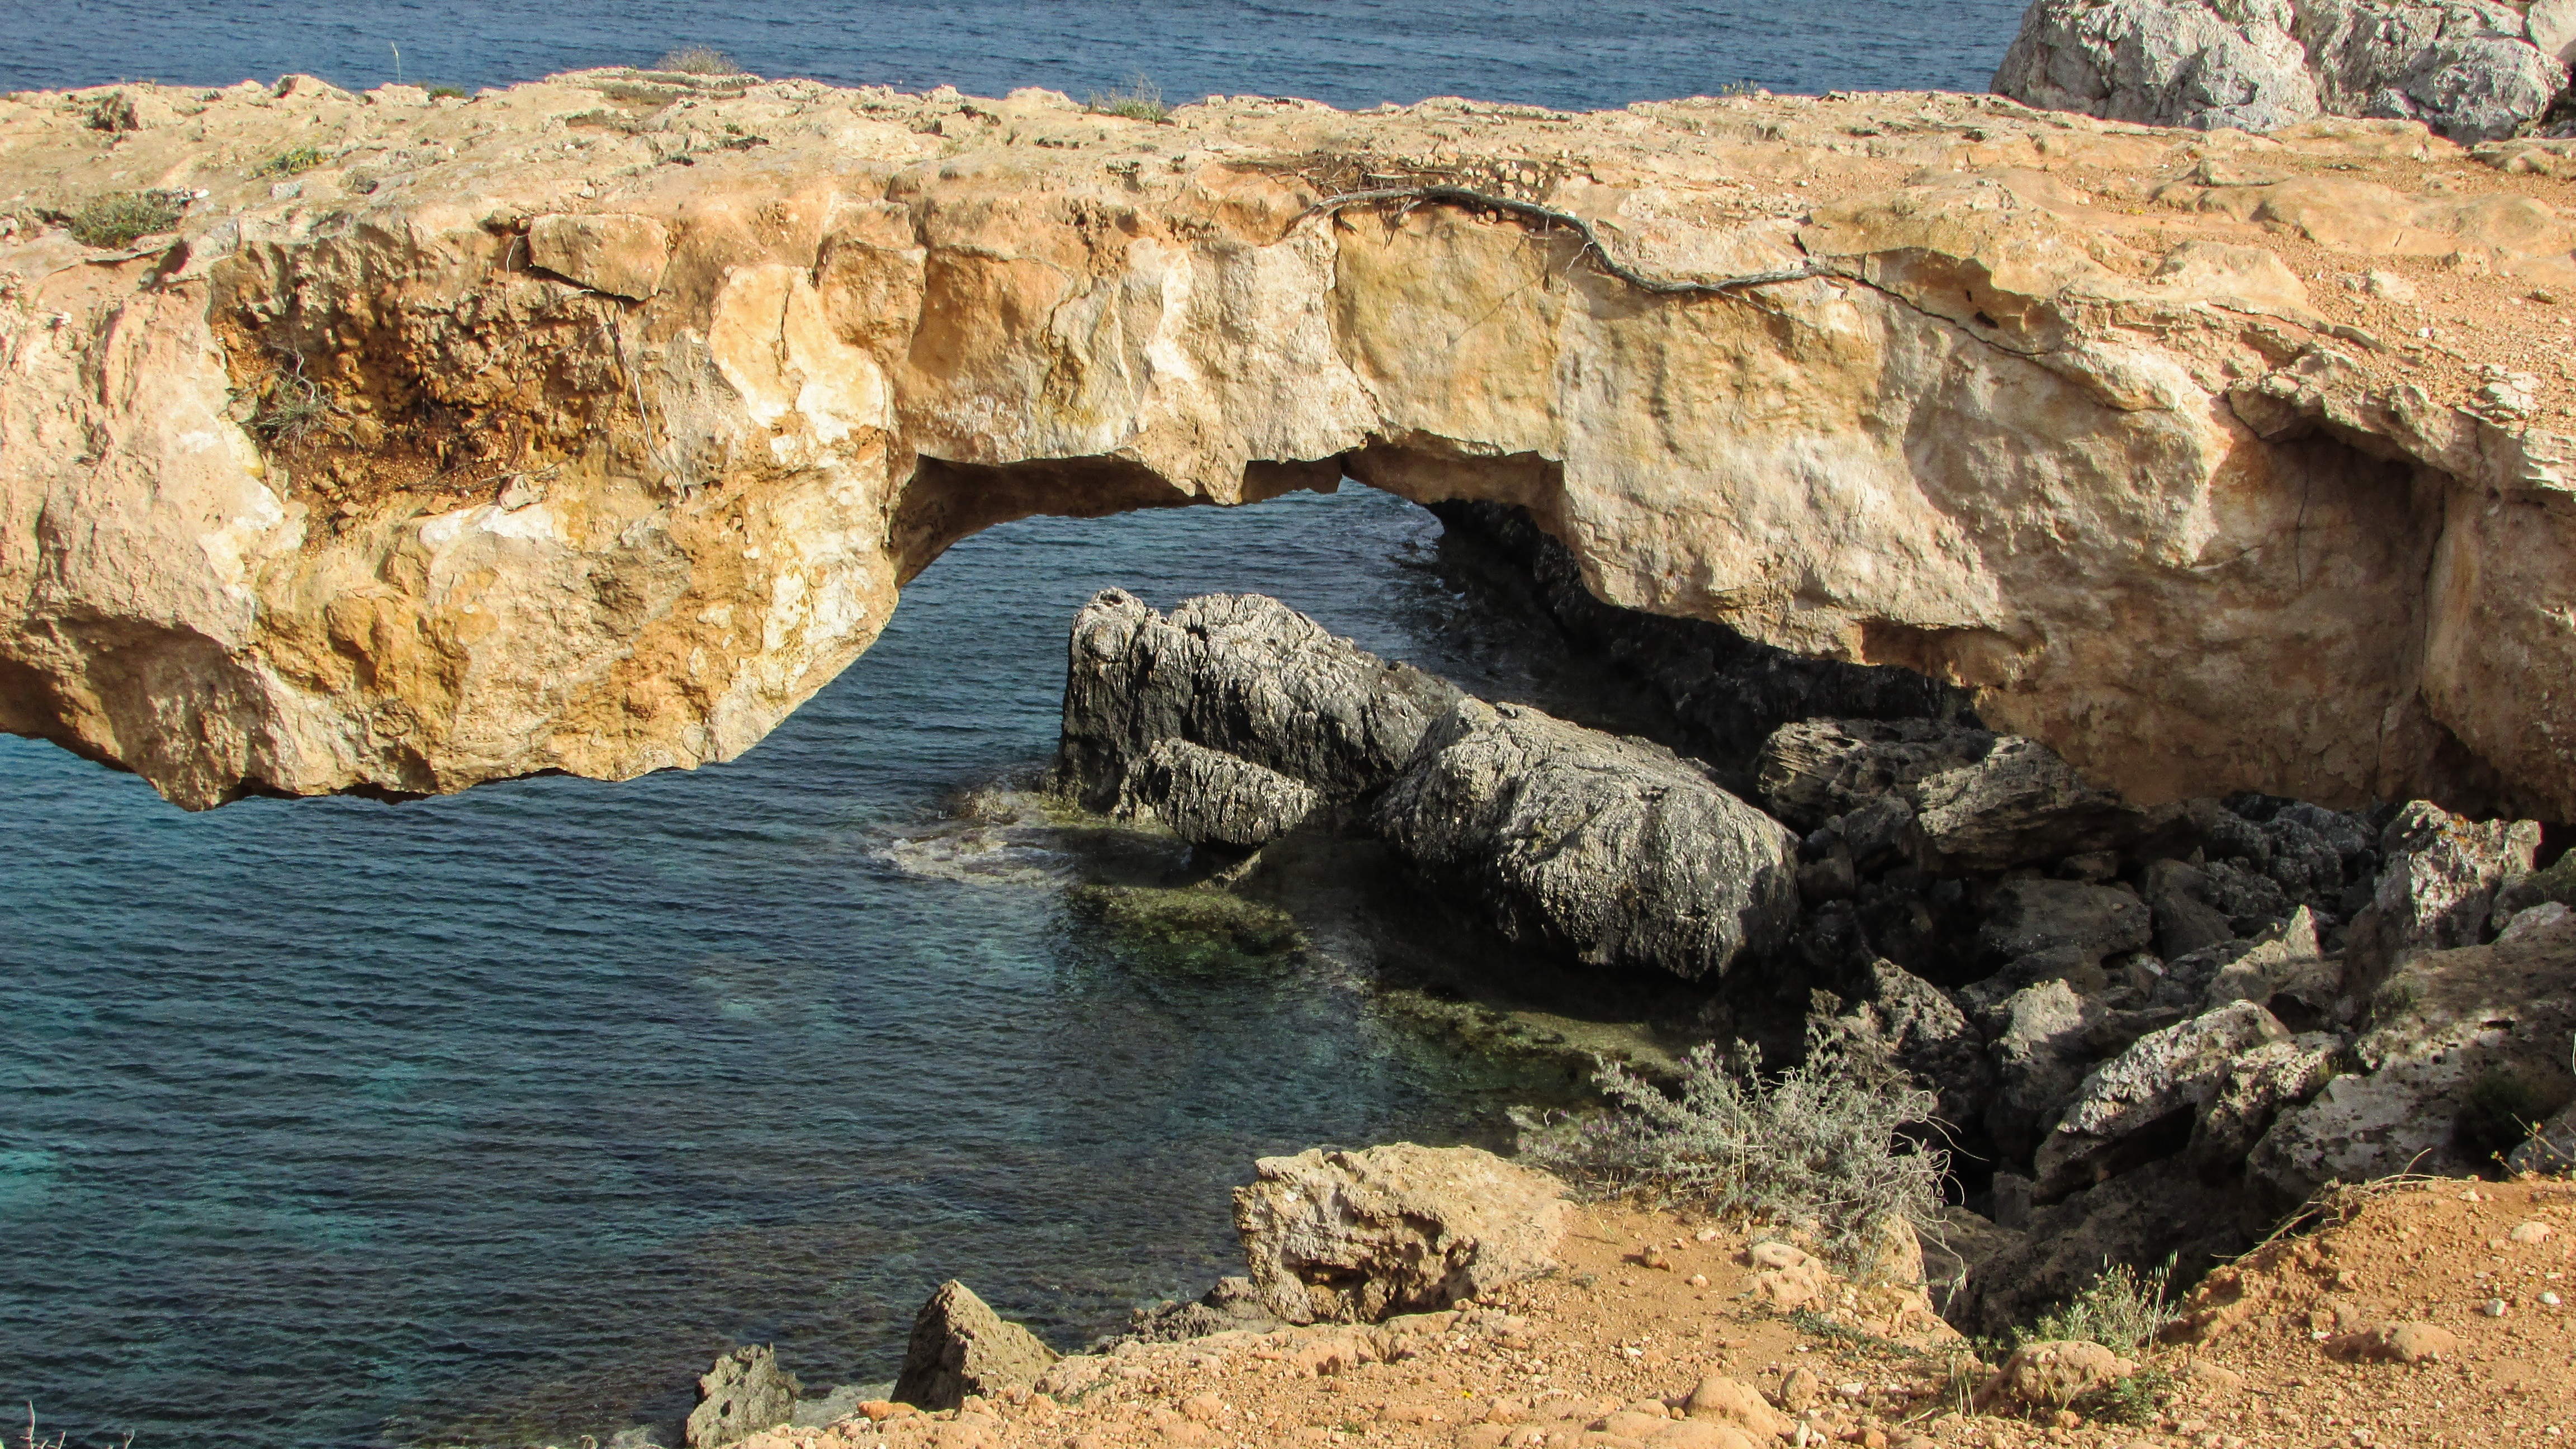
sea, coast, rock, formation, cliff, terrain, national park, geology, cavo greko, cyprus, cape, wadi, landform, natural arch, natural bridge, geographical feature